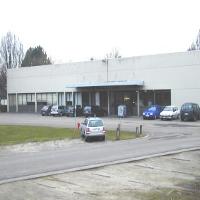
Weather: cloudy or overcast